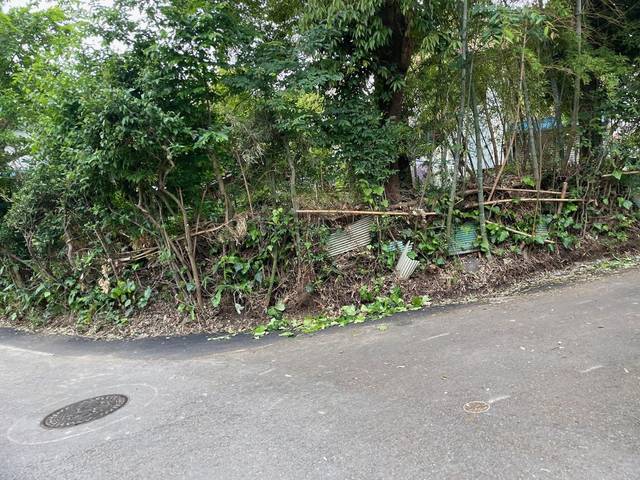
Region: Japan
Coordinates: 35.668, 139.546